Georgia–United States relations

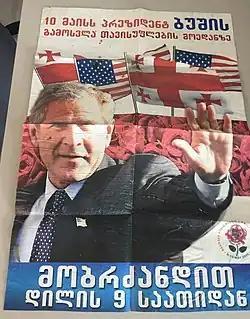
Bush poster at Tbilisi (May 2005)

Relations between the countries of Georgia and the United States encompass multiple areas of bilateral cooperation. One of the key U.S. allies in Eastern Europe, Georgia was the third largest troop contributor in the Iraq War and the largest per-capita contributor to the U.S. led mission in Afghanistan. The United States for its part is actively assisting Georgia in strengthening its state institutions in face of increasing pressure from its northern neighbor Russia and has provided the country with financial assistance in excess of three billion dollars since 1991. Since 2009, Georgian–American relations are streamlined by the U.S.–Georgia Charter on Strategic Partnership, which created four bilateral working groups on priority areas of democracy; defense and security; economic, trade, energy issues, people-to-people and cultural exchanges.